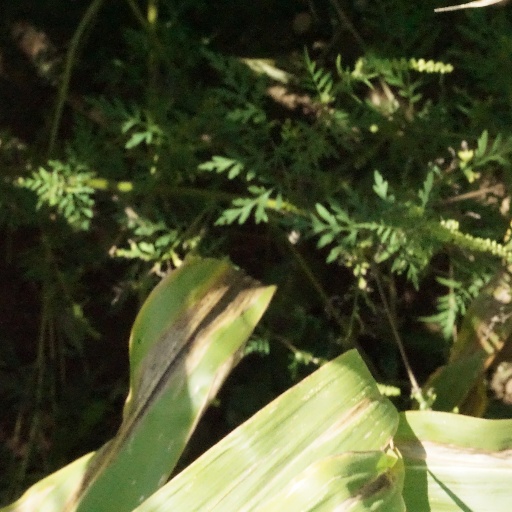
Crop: maize; corn